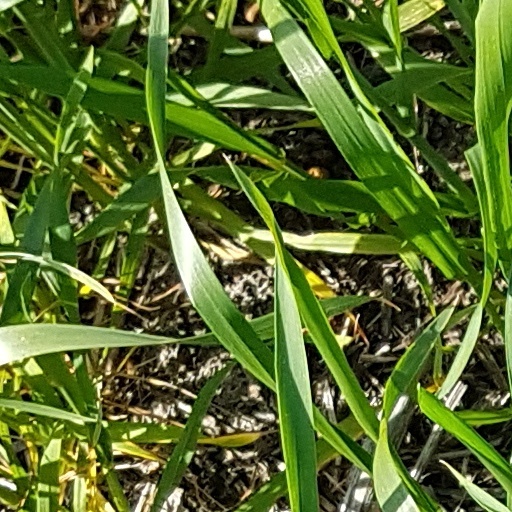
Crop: wheat